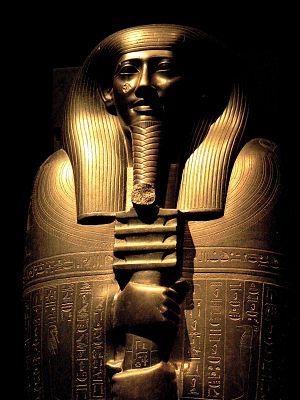
Ibi ou Aba est majordome de la Divine adoratrice d'Amon Nitocris Iʳᵉ durant la XXVIᵉ dynastie. Il porte aussi le titre de « Directeur de la Haute-Égypte » à la suite de Montouemhat et avant Pabasa qui lui succède.
Le Musée égyptologique de Turin ou Musée des antiquités égyptiennes de Turin possède l'une des plus importantes collections égyptologiques du monde. Il expose 14 800 œuvres, dont 11 500 dans les « galeries de la culture matérielle », sur près de 40 000 œuvres. C'est le premier musée italien à avoir été partiellement privatisé en décembre 2005 dans le cadre de la création d'une fondation.
El-Assasif est une petite vallée de Thèbes-ouest qui s'étend entre Deir el-Bahari et Dra Abou el-Naga. Elle est le site d'une ancienne nécropole qui inclut des douzaines de tombes privées de nobles et de hauts fonctionnaires, du Moyen Empire, du Nouvel Empire, de la Troisième Période intermédiaire et du début de la Basse époque, mais principalement des XIXᵉ dynastie et XXᵉ dynastie. Toutefois les tombeaux les plus majestueux datent de l'époque tardive.